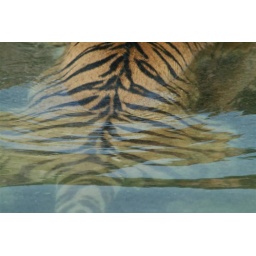
The same tiger as a previous picture swimming in a pool, cooling off in the 28 0C heat.